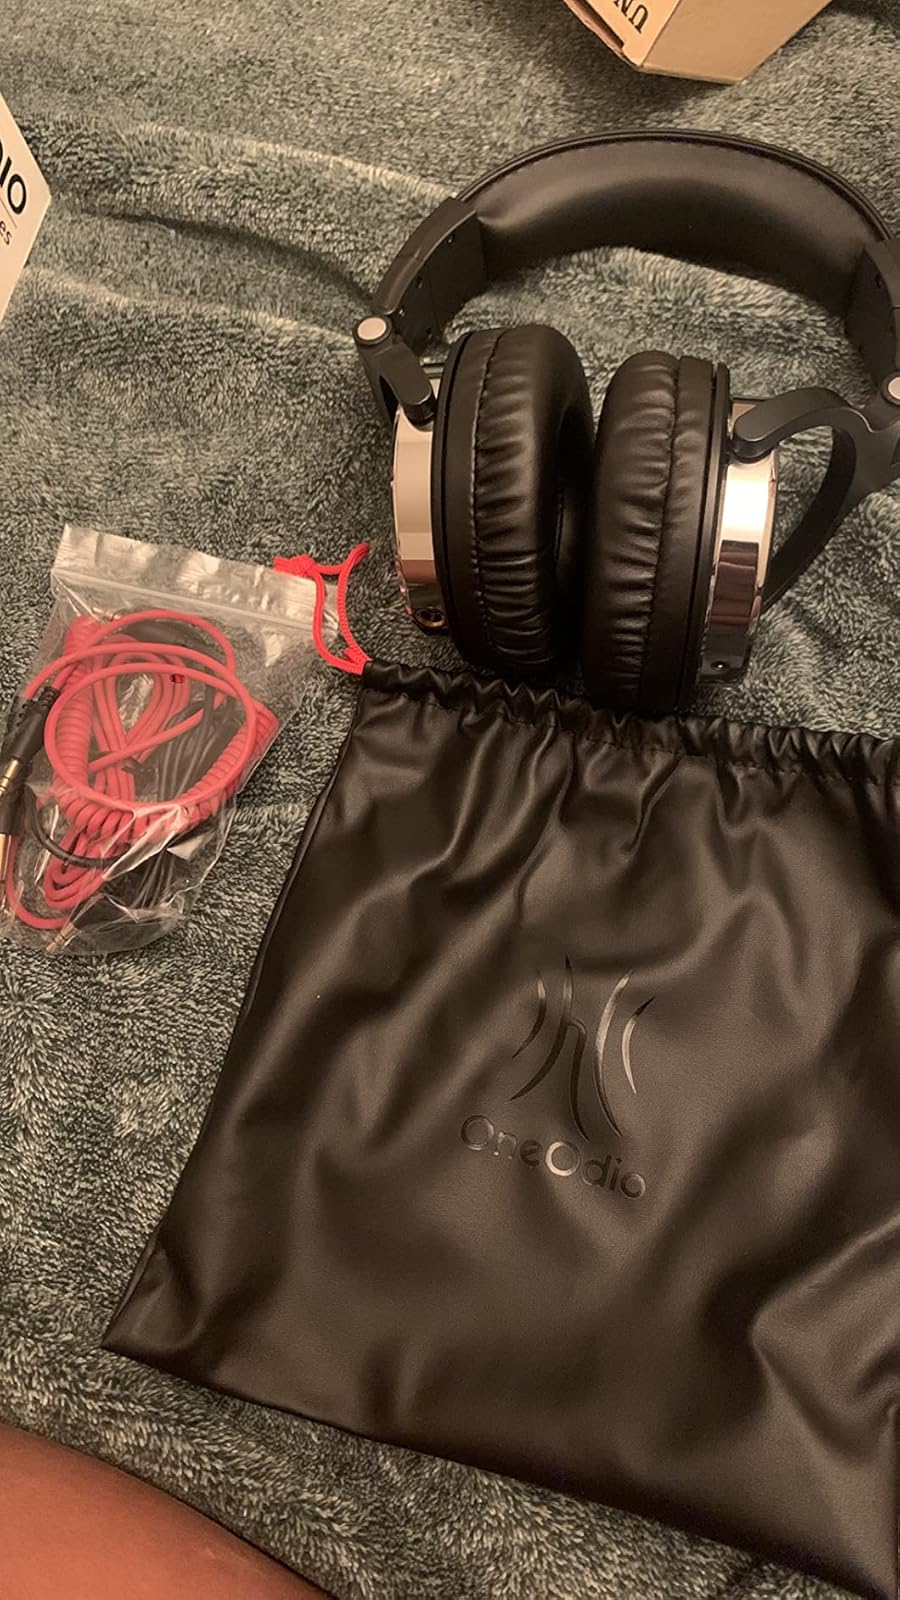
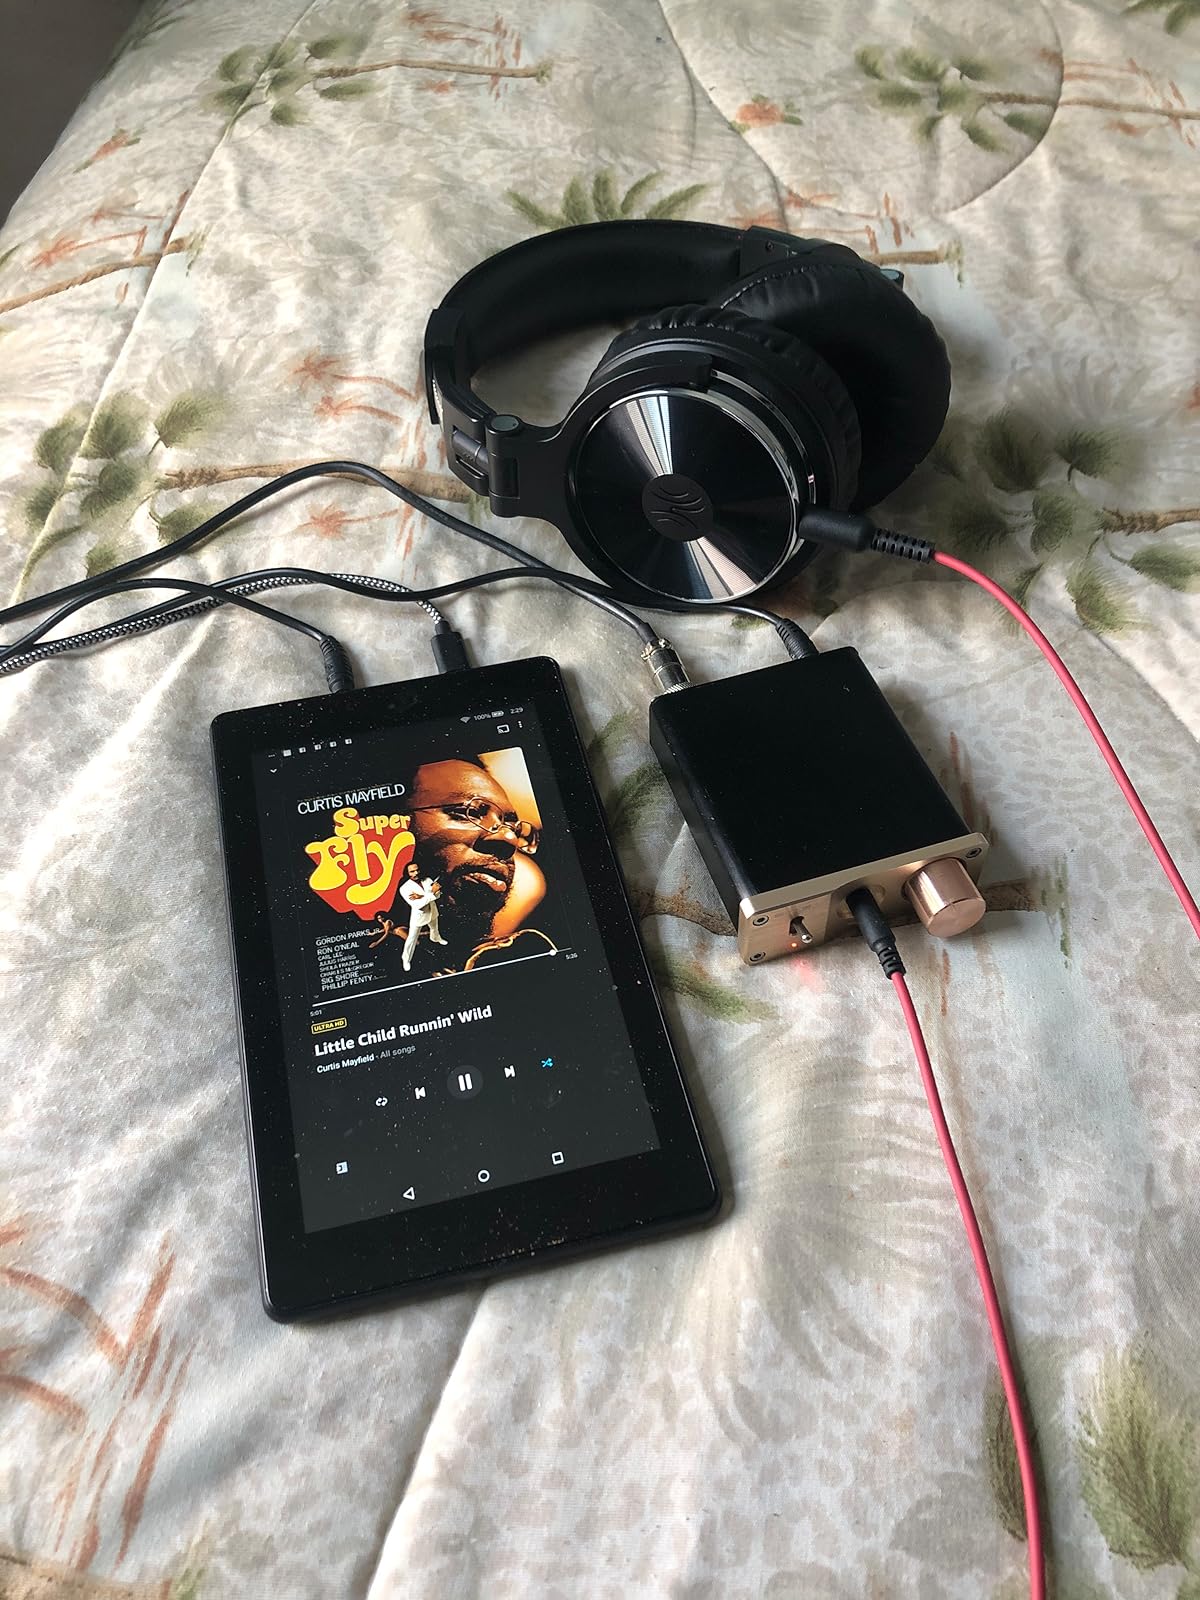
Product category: headphones
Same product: yes